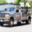
Label: truck